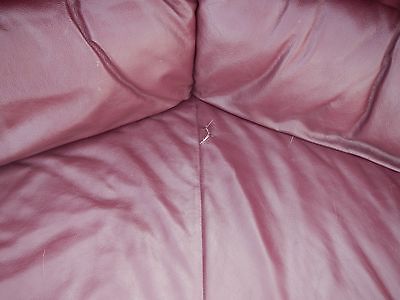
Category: sofa